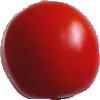
Label: Tomato 4